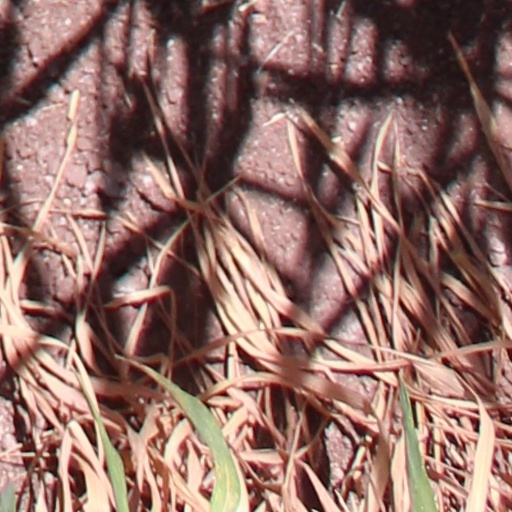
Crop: wheat